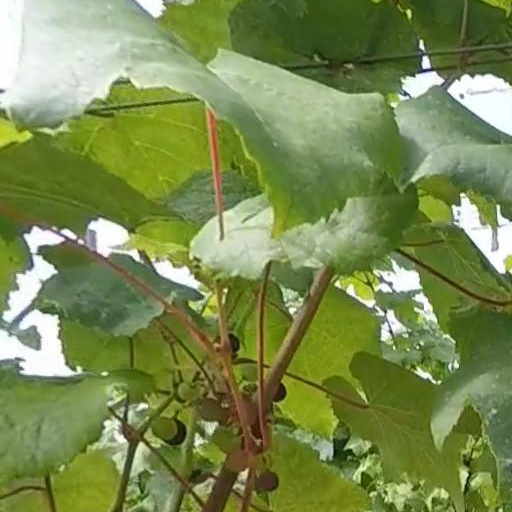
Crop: grape